A Connecticut Yankee in King Arthur's Court (1921 film)

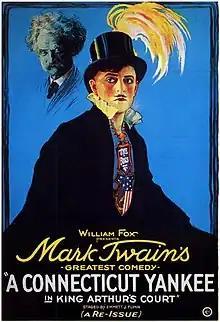
Theatrical poster featuring star Harry Myers with the spirit of Mark Twain peering over his shoulder

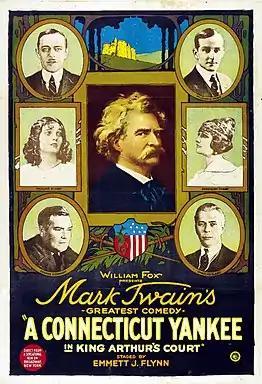
Poster for the 1921 film

A Connecticut Yankee in King Arthur's Court is a 1921 American silent film adaptation of Mark Twain's 1889 novel "A Connecticut Yankee in King Arthur's Court". The film was produced by the Fox Film Corporation (later 20th Century Fox) and directed by Emmett J. Flynn based on a screenplay by Bernard McConville. It is notable as the first film adaptation of Twain's novel and as the second film about time travel to the past (after "The Ghost of Slumber Mountain").